Scottish religion in the seventeenth century

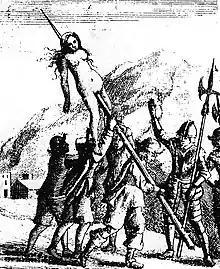
Images of alleged tortures inflicted on Vaudois Protestants in 1685 fed the perception of a Protestant Europe under threat

After the Restoration of the Monarchy in 1660, Scotland regained control of the kirk, but the Rescissory Act 1661 (c. 126) restored the legal position of 1633. This removed the Covenanter reforms of 1638-1639 although another act of Parliament renewed the ability of kirk sessions, presbyteries and synods to impose civil penalties, suggesting some compromise was possible. The restoration of Episcopacy was proclaimed by the Privy Council of Scotland on 6 September 1661.